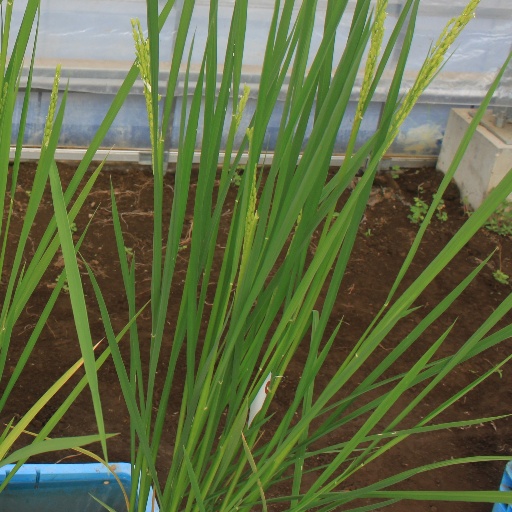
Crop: rice